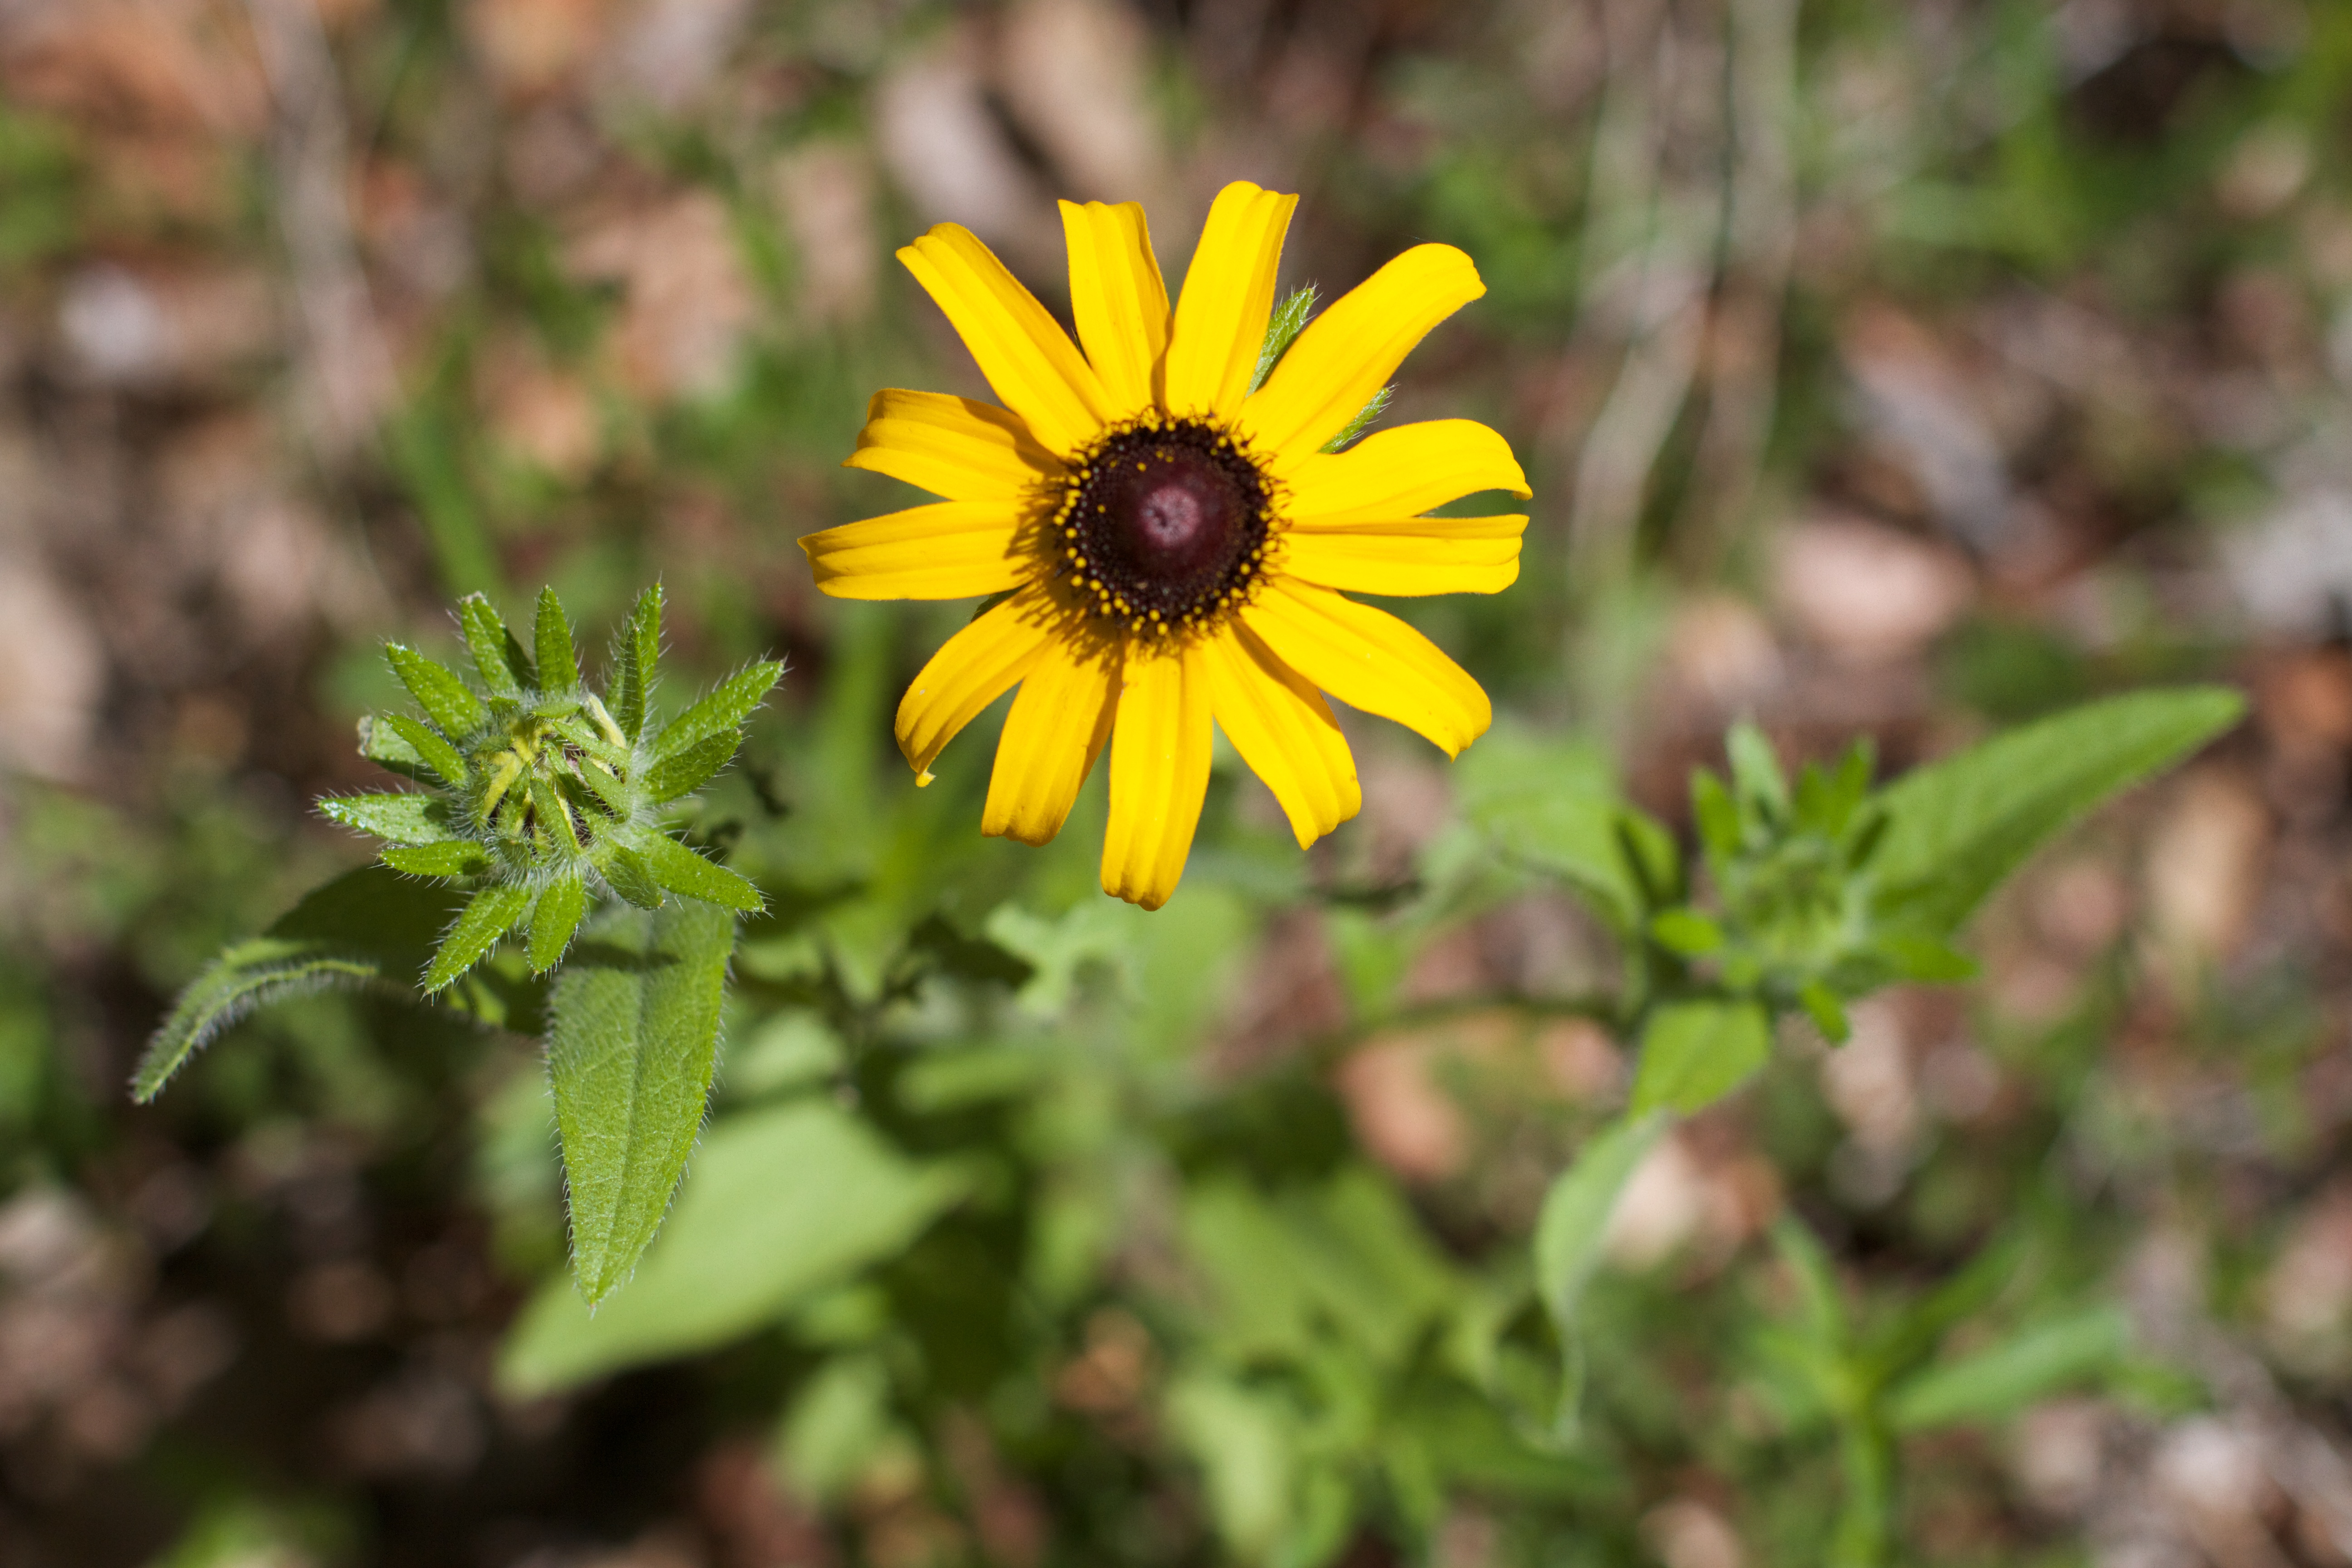
nature, plant, field, meadow, flower, petal, botany, yellow, flora, fauna, wildflower, macro photography, flowering plant, daisy family, annual plant, land plant